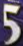
Number: 5